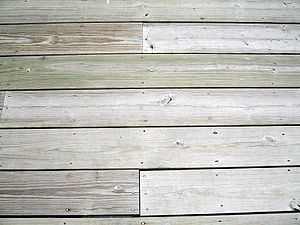
Bræt
Træbrædder som gulvbelægning
"Et bræt er et fladt og tyndt stykke tømmer, frembragt ved savning, som også kaldes også et bord eller en planke. Et bræt kan være skåret på alle fire sider og benævnes da fuldkantet, eller kun på de to sider og altså have barken på de to smalle sider, i hvilket tilfælde det kaldes vankantet. Tykkelsen er under 5 cm, hyppig ca. 4 cm, og af denne dimension er det almindelig ved et snit gennem midten at fremstille de tynde ""gennemskårne"" brædder; bredden er gerne ca. 15–30 cm, længden 4–6 m. Normaldimensionen for et bræt kan siges i Danmark at være 1½""X6""X6 alen. Foruden skårne brædder findes i handlen også høvlede og pløjede brædder, som den ene smalle side har en udskåret eller høvlet fordybning og på den anden smalle side et langsgående fremspring, således at to brædder kan stødes sammen, fjer mod not, hvorved de låses sammen, så man undgår konturspring på den væg eller det gulv, som brædder fx kan udgøre.